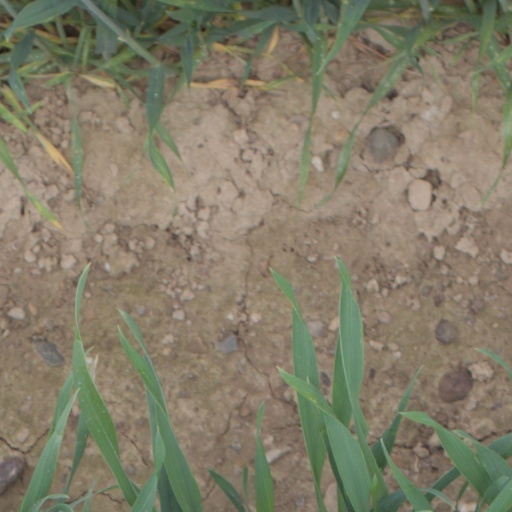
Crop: wheat